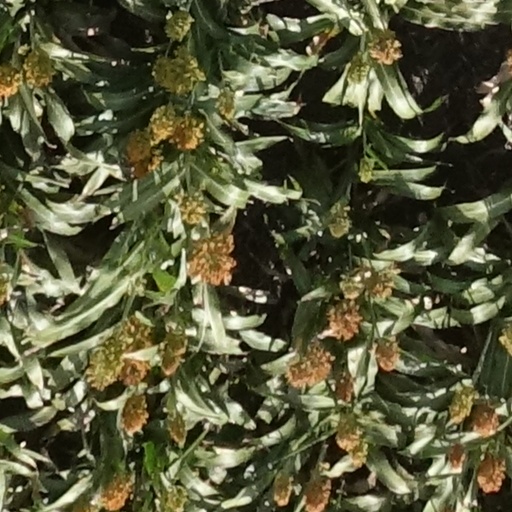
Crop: sorghum